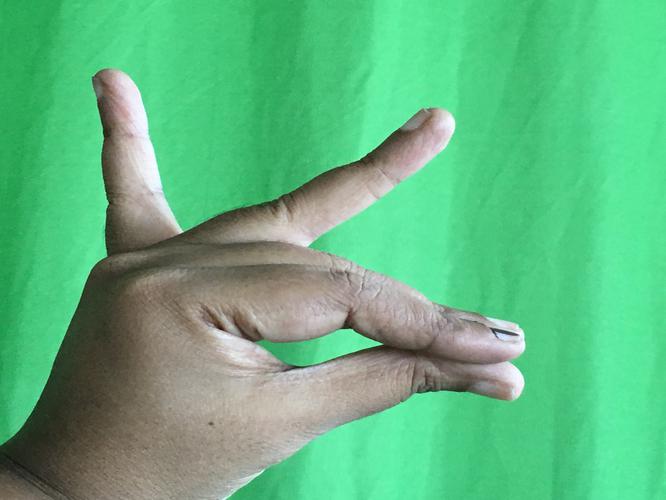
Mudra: Katakamukha_1
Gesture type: single_hand